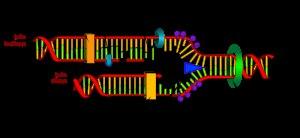
La réplication de l'ADN, appelée aussi duplication de l'ADN, est le processus au cours duquel l'ADN est synthétisé grâce à l'ADN polymérase. Ce mécanisme permet d'obtenir, à partir d'une molécule d'ADN, deux molécules identiques à la molécule initiale, en vue de leur distribution aux deux cellules filles pendant la mitose.